J. R. R. Tolkien's Riders of Rohan

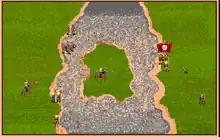
Army view

The game begins just before the Battles at the Fords of Isen, with the player taking control over Rohan's western armies (an army consisted of an infantry unit [Westfold Militia], a light cavalry unit [Outriders], a horse archers unit [Harrowdale Bow] and three heave cavalry units [Helms Deep Guards and Edoras Guards, the Grimslade squadron being under Théodred's personal leadership]). The main army is led by Théodred, while there is a separate unit of heavy cavalry [Harrowdale] that is still behind on the road. The game ends when Sauron is destroyed after the Battle at the Black Gates and Frodo and Sam reach Mount Doom.